The Sleeping Sword

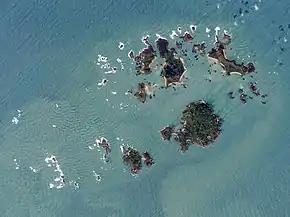
The Isles of Scilly, viewed from the International Space Station

The Bryher Woman was an iron-age woman whose cist grave, containing a mirror and a sword, was discovered on Bryher, Isles of Scilly, in 1999. The grave was discovered by a farmer working in a potato-field at Hillside Farm on Bryher in March 1999, when his tractor wheel sank into the ground and to free it he moved a large stone which revealed the cist. He reached into the cavity and found a sword. He contacted the British Museum who advised him to take it to the Isles of Scilly Museum, where it was identified as a La Tène II iron sword.